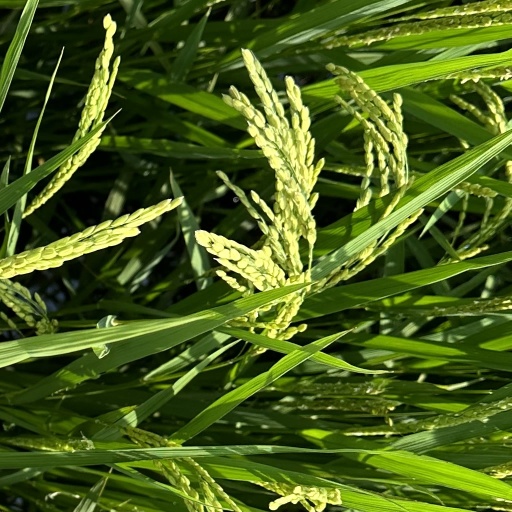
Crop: rice